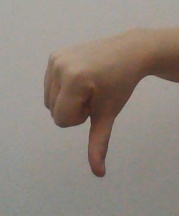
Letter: waw